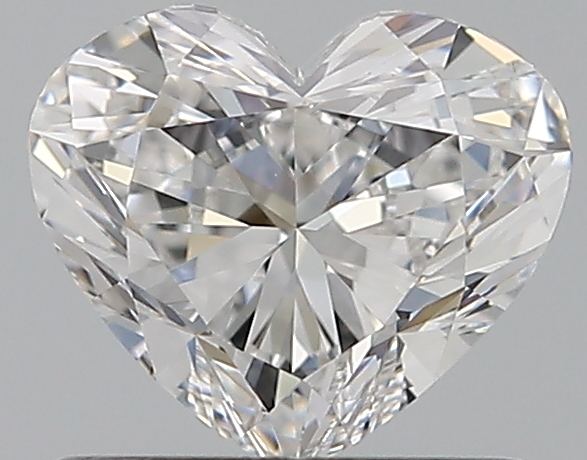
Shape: heart
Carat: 0.7
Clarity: VVS2
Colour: E
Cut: VG
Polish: EX
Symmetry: VG
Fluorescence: M
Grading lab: GIA
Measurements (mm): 5.41 x 6.28 x 3.34